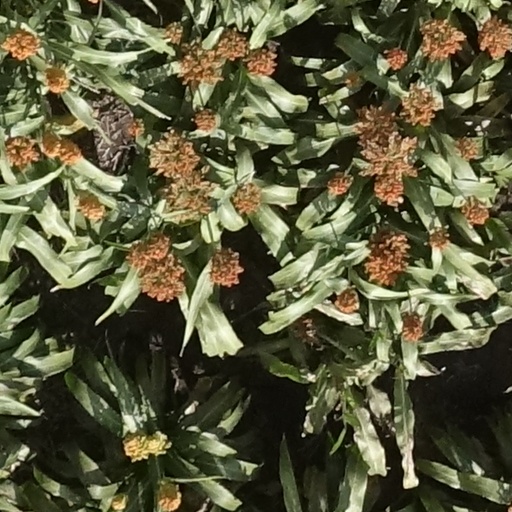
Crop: sorghum